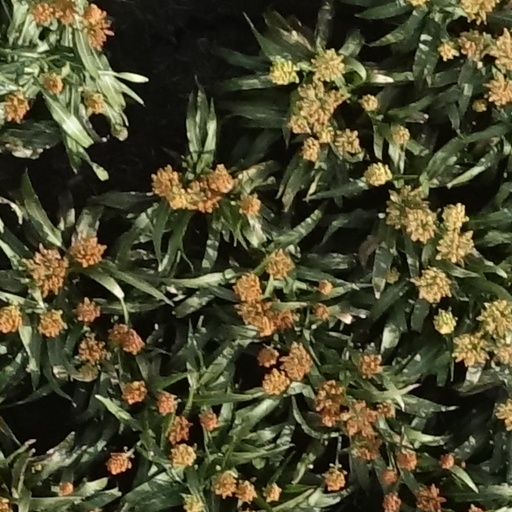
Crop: sorghum